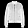
Label: Coat